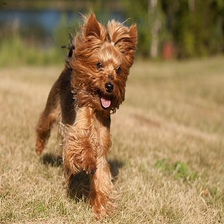
Species: dog
Breed: yorkshire terrier